A Saucerful of Secrets

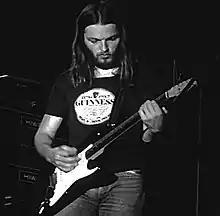
David Gilmour (pictured in the mid-1970s) joined after the mental decline of the bandleader, Syd Barrett.

Pink Floyd released their debut album, "The Piper at the Gates of Dawn," in August 1967. Work began on "A Saucerful of Secrets" in the same month at EMI Studios (now Abbey Road Studios) in London with the producer Norman Smith. The first songs recorded were "Scream Thy Last Scream", written by the singer and guitarist, Syd Barrett, and "Set the Controls for the Heart of the Sun", written by the bassist, Roger Waters; despite having only two complete takes of the song, "Scream Thy Last Scream" was viewed as a potential single. Both songs were recorded on 7 and 8 August 1967. They were planned for release as a single on 8 September, but this was vetoed by Pink Floyd's record company, EMI.